Swaminarayan

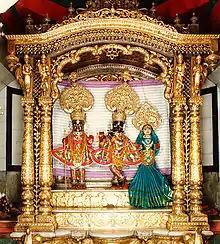
Madan Mohan and Radha (centre and right) with Swaminarayan in the form of Hari Krishna (left), installed by Swaminarayan on the central altar in Dholera (1826)

Swaminarayan ordered the construction of several Hindu temples and he had built six huge temples by himself and installed the idols of various deities such as Radha Krishna, Nara-Narayana, Laksmi Narayana, Gopinath, Radha Ramana, and Madanamohana. The images in the temples built by Swaminarayan provide evidence of the priority of Krishna. Disciples of Swaminarayan composed devotional poems which are widely sung by the tradition during festivals. Swaminarayan introduced fasting and devotion among followers. He conducted the festivals of Vasant Panchami, Holi, and Janmashtami with organization of the traditional folk dance raas.